Khao tom

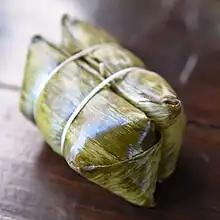
"Khao tom mat" packed as a pair

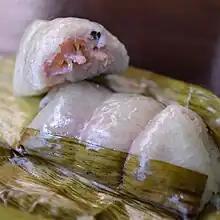
"Khao tom mat" showing the filling

In Thailand, "khao tom mat" is the symbol of couples because for boiling usually the leaf wraps are bundled to sets of two. Thai people believe that if a pair of people offer "khao tom mat" to monks on Khao Phansa Day, which is at the beginning of the 3 months of Buddhist lent during the rainy season and the time when monks retreat to a monastery and concentrate on Buddhist teachings, married life will be smooth and love will be stable.